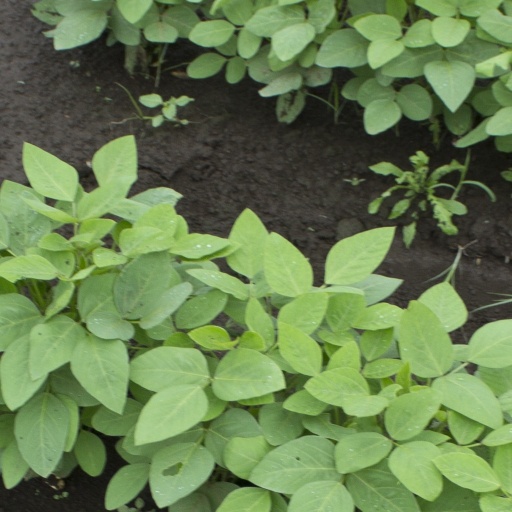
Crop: soybean